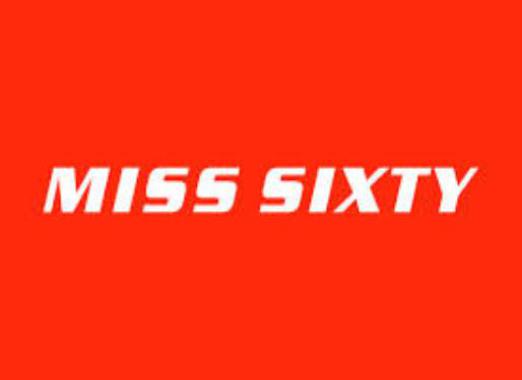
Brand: miss sixty
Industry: Clothes